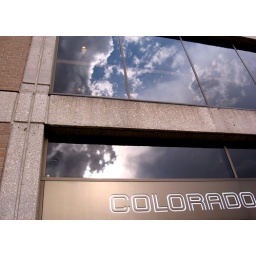
the dramatic sky was captured in a window on my way home from work today.